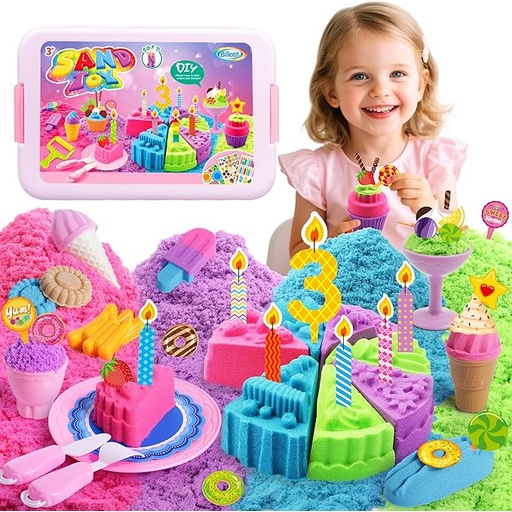
Cake & Ice Cream Sensory Bin Sand Toy, Sand Kit Sensory Toys w/lid and 4 Color Magic Sand 2.2lbs, Molds, Tools Set 43pcs Total for Toddlers, Fun Gift for Kids 3+
Brand: visittheBilleeit
About This 1.Dual-Theme Adventure: Unleash creativity with the ultimate sensory toy for kids 3+, blending ice cream parlors and cake bakeries in one immersive playset. Includes 1 storage box, 4 magic sand packs (2.2lb total), 5 ice cream molds, 8 cake molds, 8 food molds, 8 flatware pieces, and 6 cutting tools—all crafted from child-safe, ASTM-certified plastic. The 15" x 12" sandbox offers ample space for collaborative play. 2. Premium Magic Sand: Mess-Free & Everlasting, Our non-stick, color-fast sand never dries out, ensuring perpetual play. Its easy-mould texture holds intricate shapes (e.g., ice cream swirls, layered cakes), while easy-cut/crush properties let kids redesign creations effortlessly. Unlike scented competitors, Billeeit’s hypoallergenic formula prioritizes safety and reusability—perfect for tactile learning without overwhelming fragrances. 3. Interactive Dessert Cards: Unlock Imaginative Worlds. Innovative Play Catalyst: Exclusive 3 dessert cards feature detachable paper candles, cake trays and decorative accessories, transforming sand sculptures into celebratory masterpieces. Kids "serve" custom treats, blending art with role-play—a unique feature absent in standard sensory kits. This sparks narrative-driven games (e.g., birthday parties, bakery sales), enhancing creativity beyond basic molding. 4. Skill-Builder’s Paradise. Stealth Learning Engine: Sculpting cupcakes refines fine motor skills; stacking cake layers teaches spatial logic. Role-play with dessert cards cultivates social-emotional intelligence (sharing, negotiation), while cutting tools boost hand-eye coordination. Curated accessories prevent overwhelm—unlike kits with 90+ tiny parts—ensuring focused, confidence-building play. 5. Safety & Convenience. Parent-Approved Design: The lidded 15"x12" sandbox locks in messes and stores accessories neatly. Plastic parts exceed safety standards with smooth, burr-free edges and non-toxic materials. Lifetime support and gift-ready packaging make it the stress-free choice for birthdays or holidays
Category: Toys & Games > Toys > Beach & Sand Toys > Sand Cups